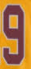
Number: 9